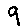
Label: 9